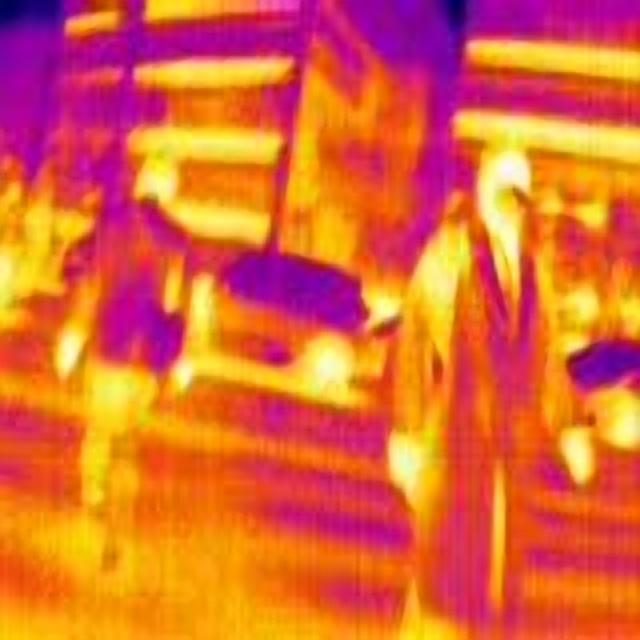
Detected objects:
label: person
label: person